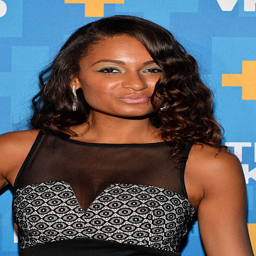
person attends the series premiere .